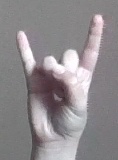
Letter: la